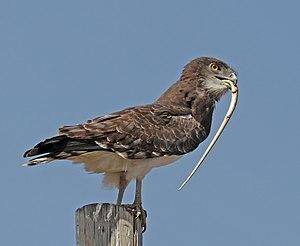
Le Circaète à poitrine noire est une espèce d'oiseaux appartenant à la famille des Accipitridae.